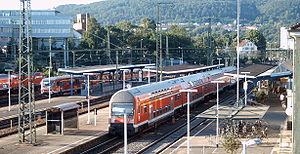
Aalen / Transport
Aalen jernbanestation
Aalen er en tysk by i delstaten Baden-Württemberg. Byen har et indbyggertal på 66.339. Aalen ligger ved floden Kocher omkring 70 km øst for Stuttgart og 50 km nord for Ulm.